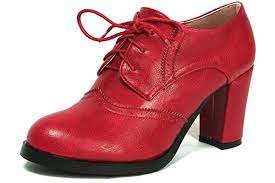
Label: Brogue